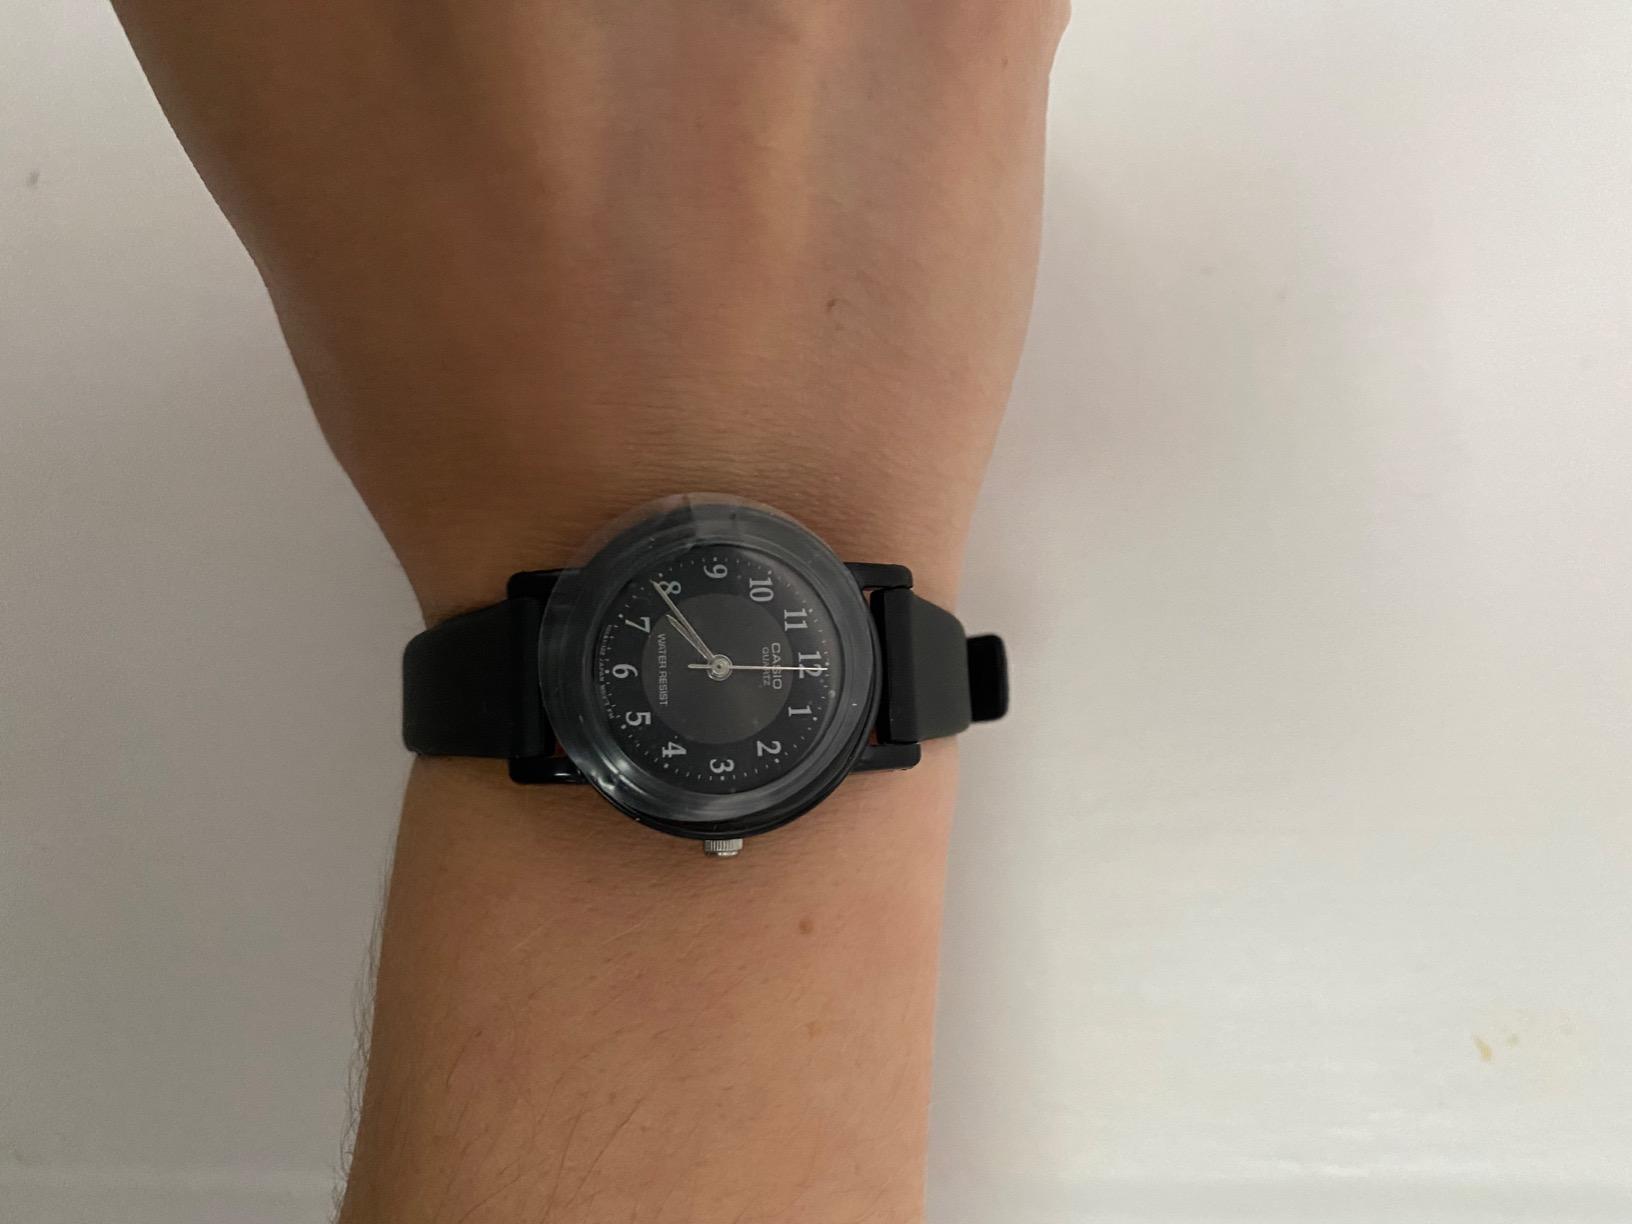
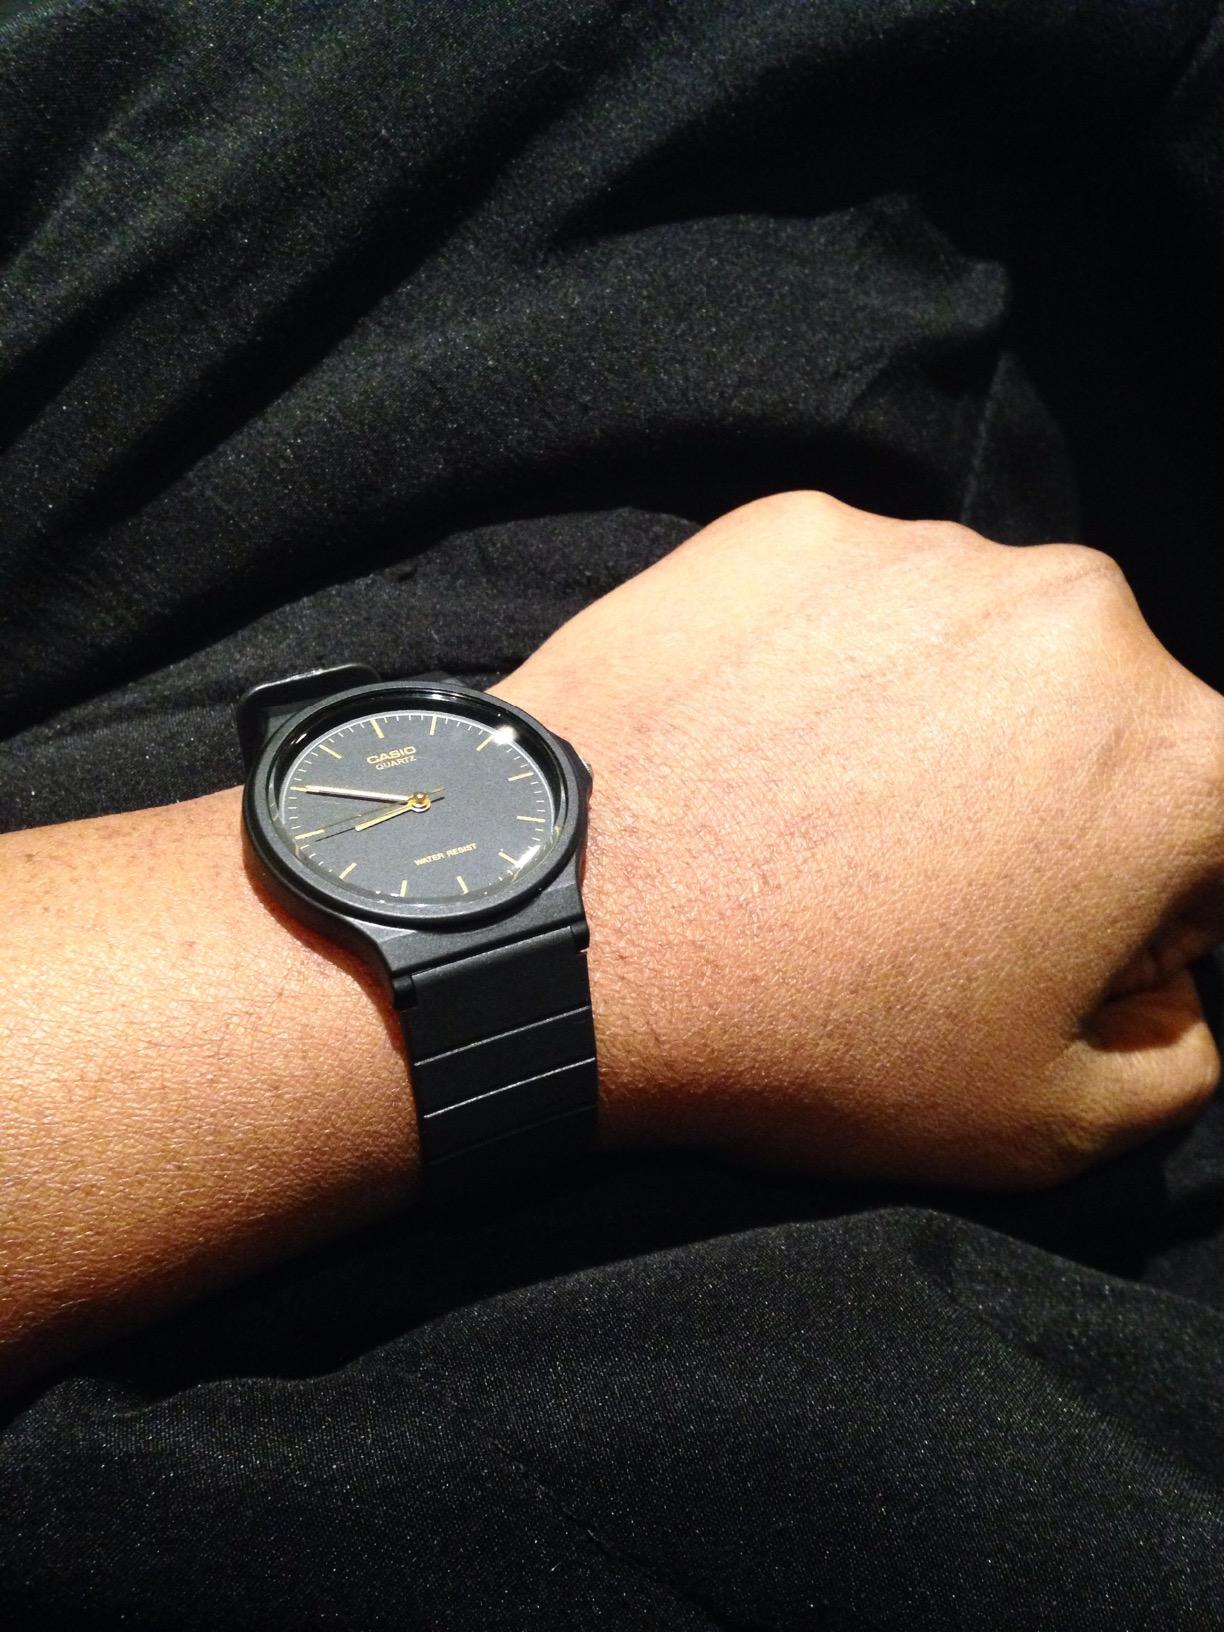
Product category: accessories_watch
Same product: no